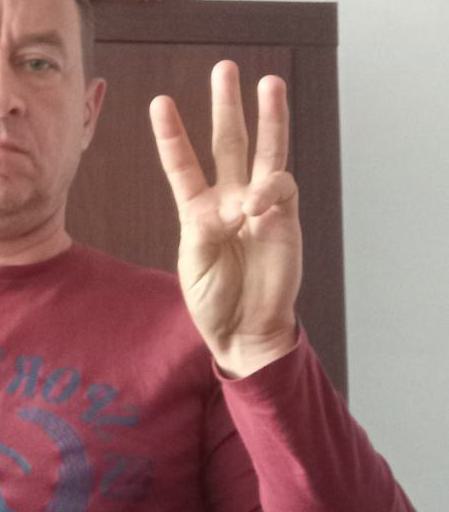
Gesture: three